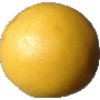
Label: white_grapefruit